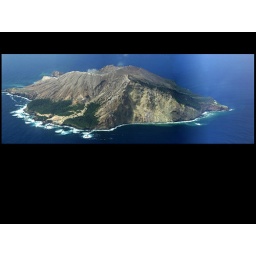
A composite panorama. Needs more work because of the plastic windows in the plane.